Death to Spies: Moment of Truth

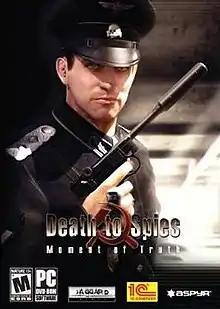
Poster for "Death to Spies: Moment of Truth"

Death to Spies: Moment of Truth is a third-person stealth action set during World War II. It was released for Microsoft Windows in March 2008. Produced by 1C Company along with Russian studio Haggard Games, "Moment of Truth" is a sequel to the 2007 stealth action game "Death to Spies".